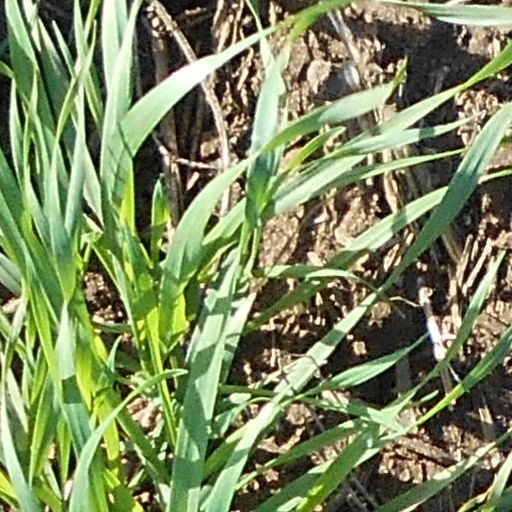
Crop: wheat